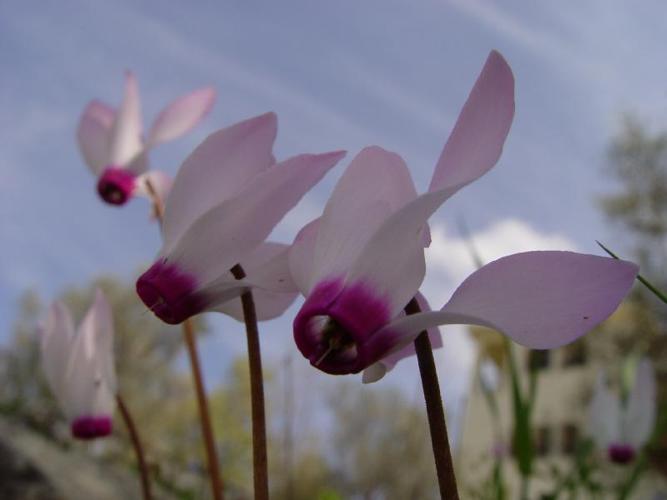
Label: cyclamen